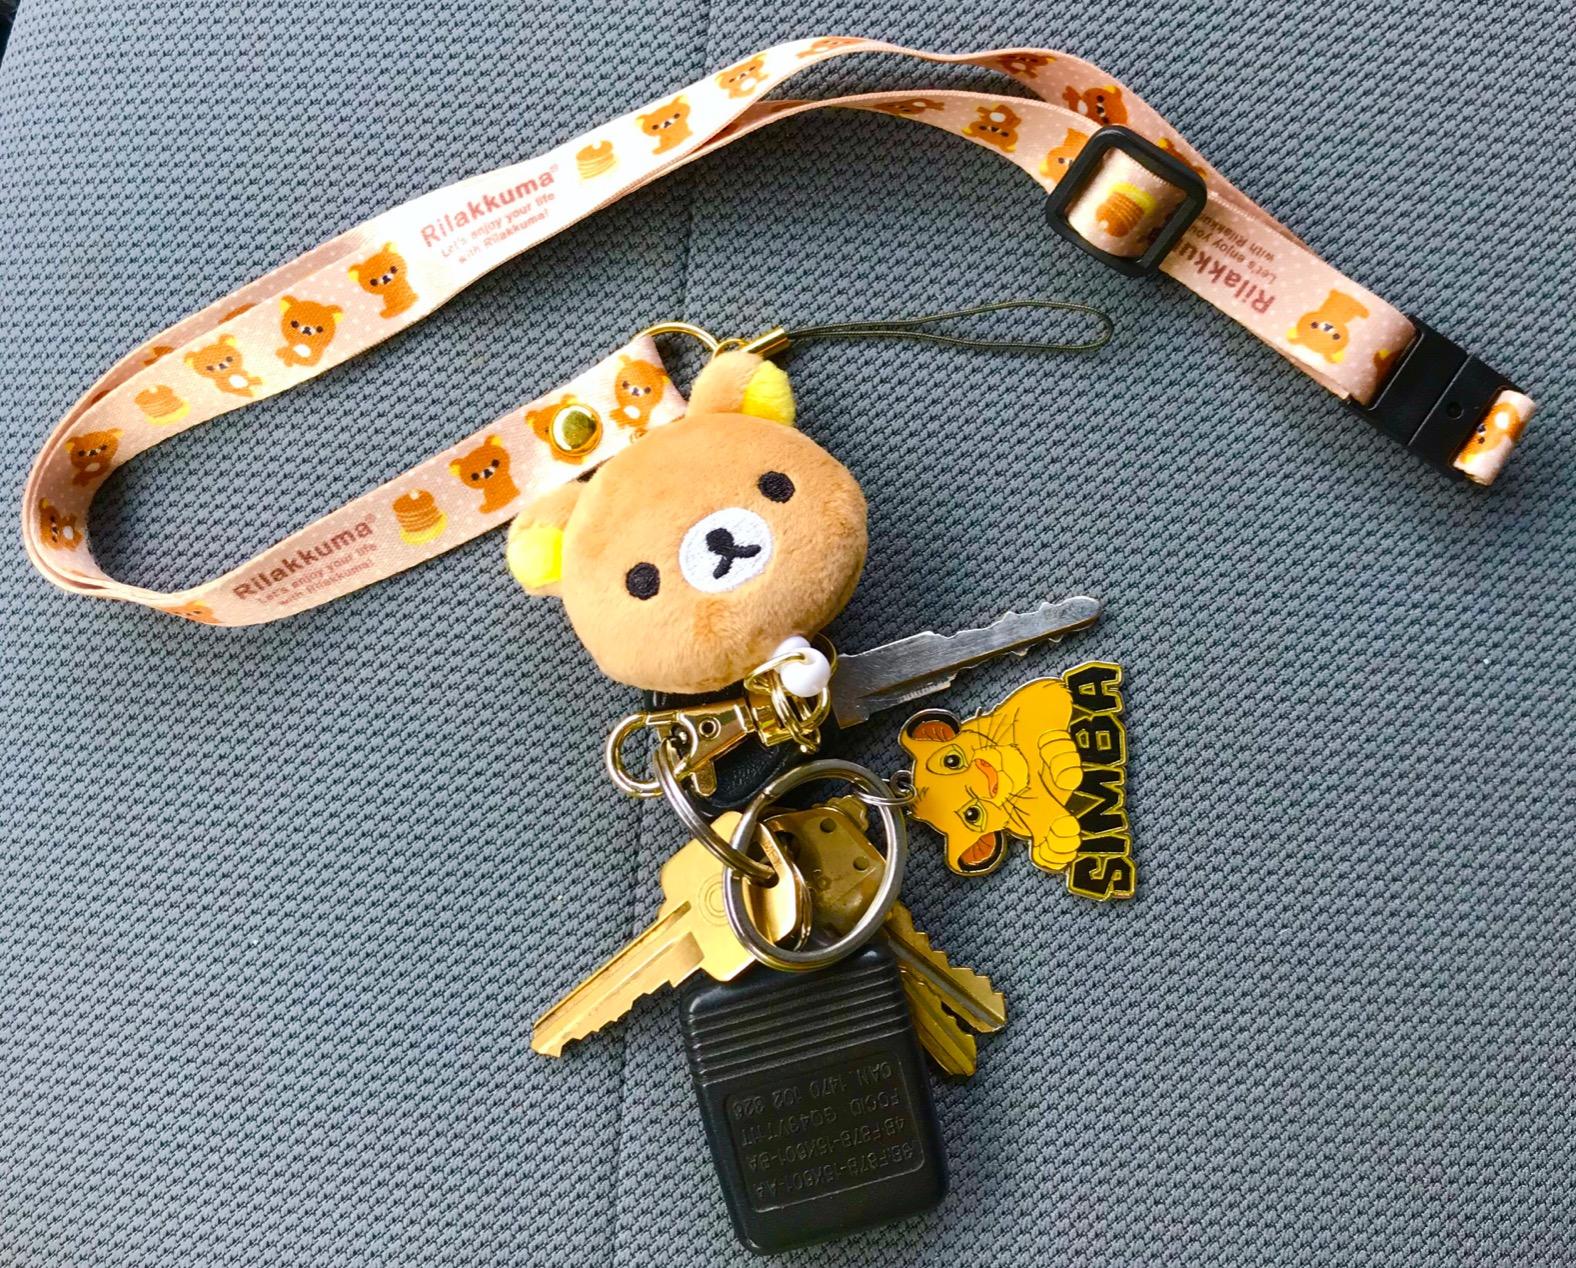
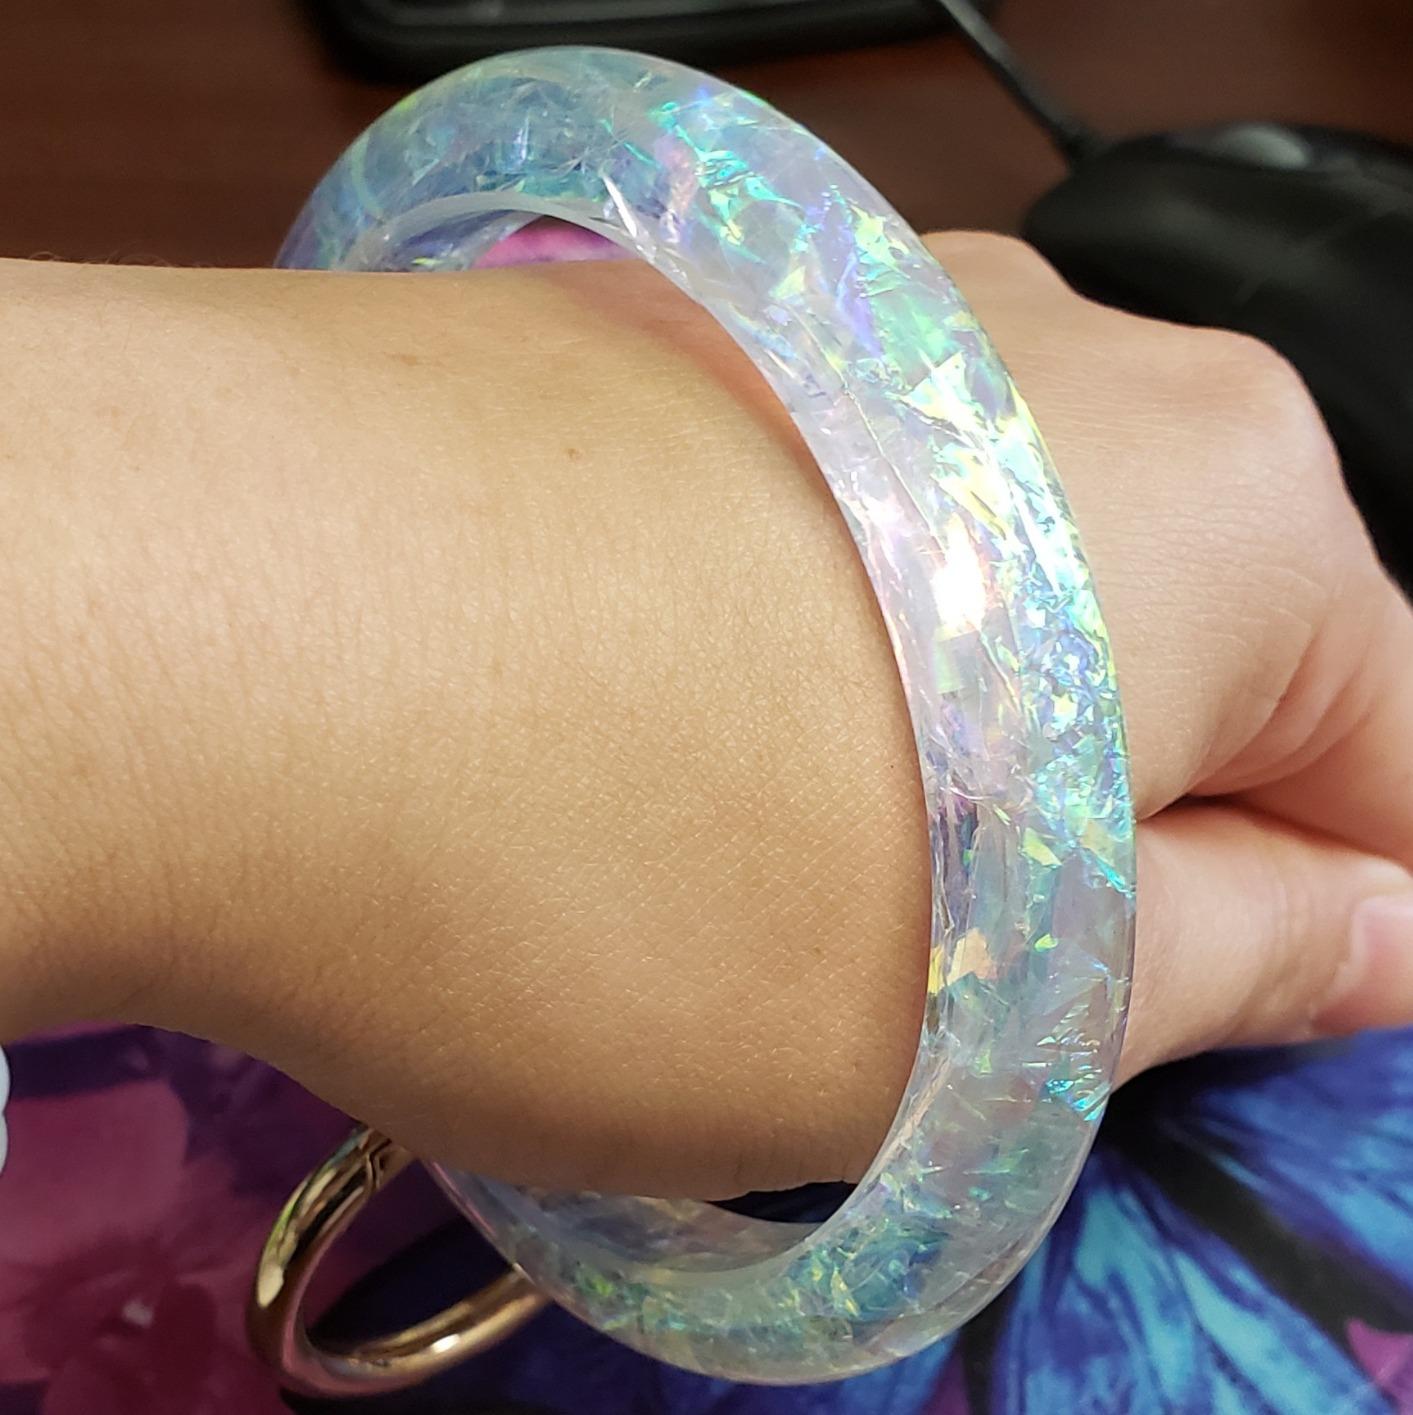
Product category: accessories_keychain
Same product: no